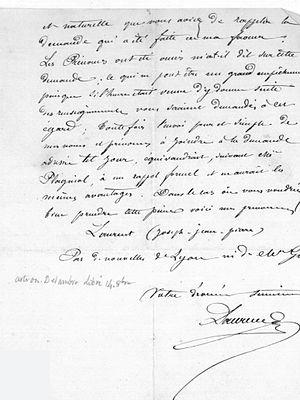
Joseph Jean Pierre Laurent ou Joseph Laurent, né à Bagnols-sur-Cèze le 31 janvier 1823 et mort à Marseille le 4 mars 1900, était un astronome amateur français et chimiste qui découvrit l'astéroïde Nemausa en 1858.